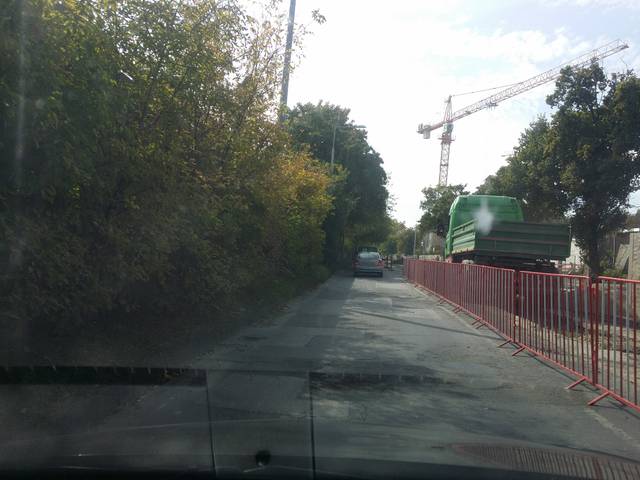
Region: Hungary
Coordinates: 47.52, 19.076